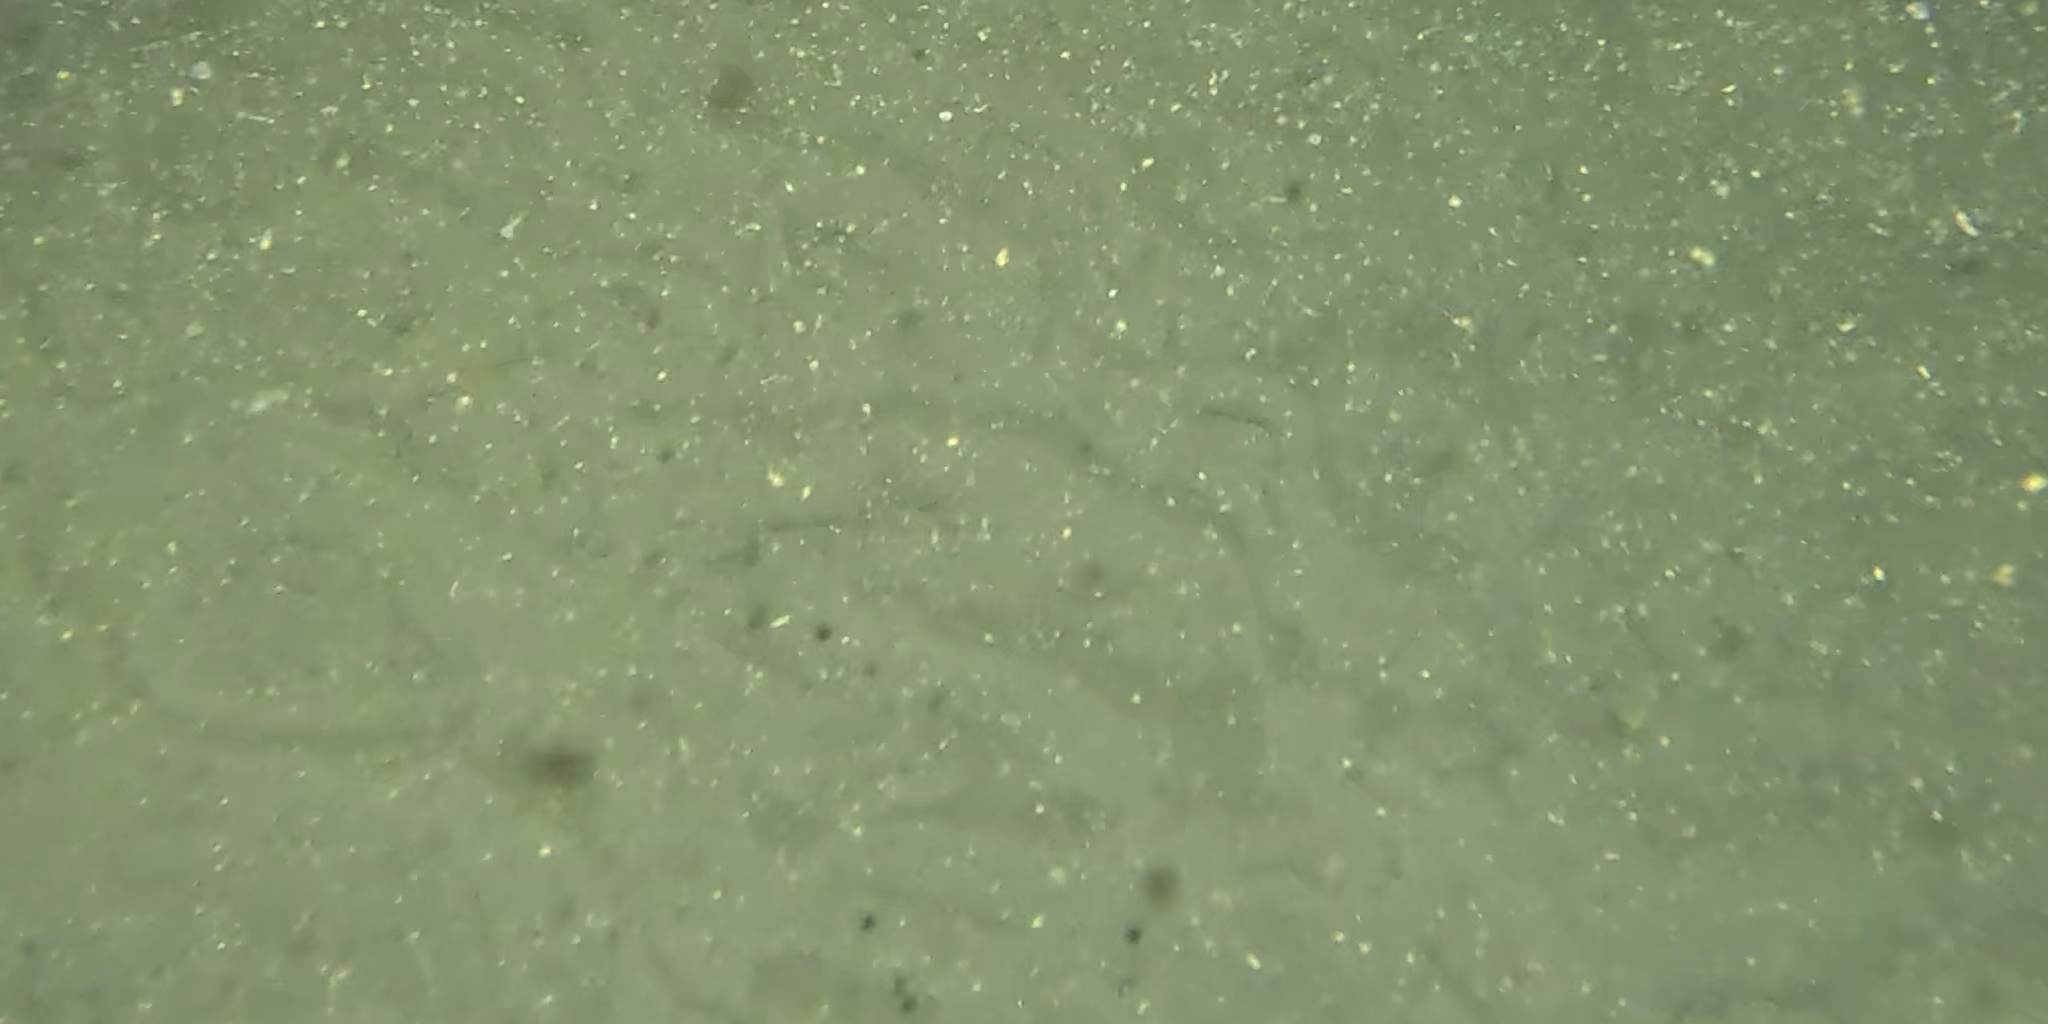
Seabed habitat: sand